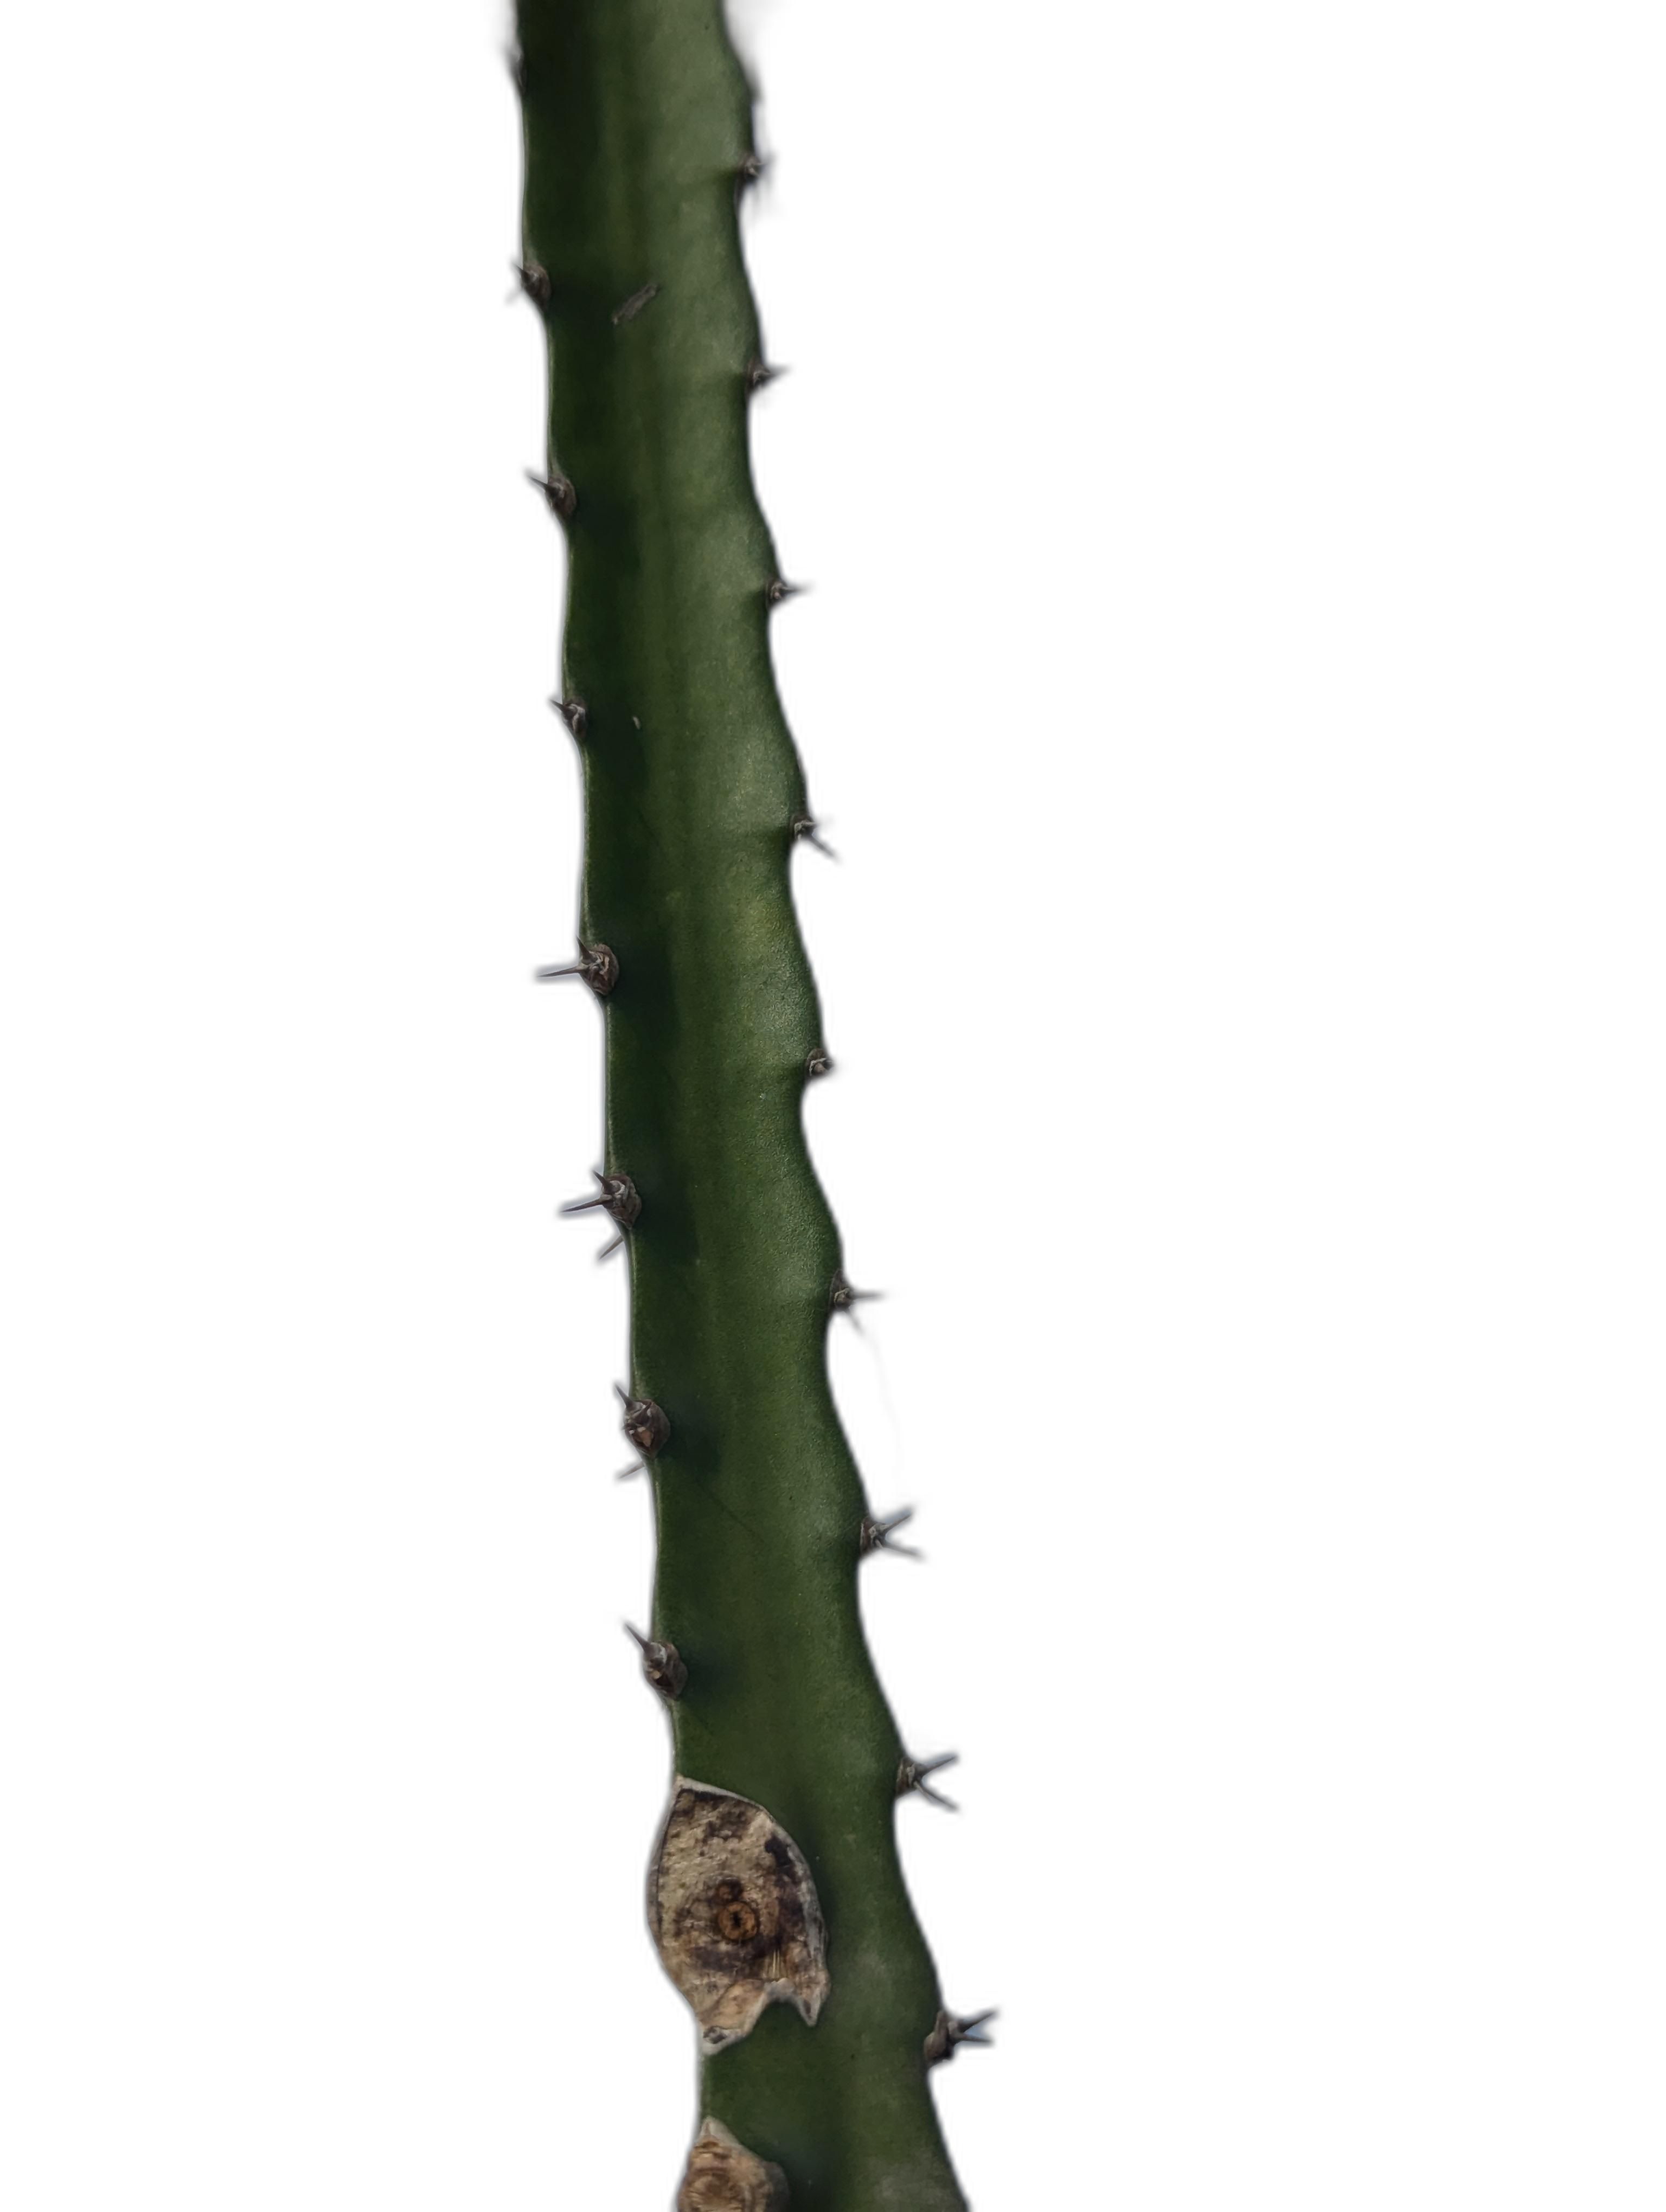
Label: Good leaf